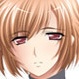
Portrait style: Anime Portrait